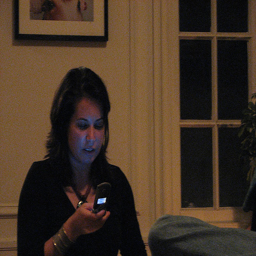
a person using a cell phone in doors
The woman is looking at a cell phone.
A woman looking down at her cell phone.
A woman checking her cell phone in a darkened room.
a woman is looking down at a phone